Mythology of Australia

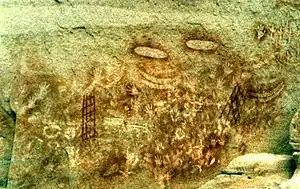
Aboriginal stencil art showing unique clan markers and dreamtime stories symbolising attempts to catch the deceased's spirit.

The beginnings of Australian mythology center on the Aboriginal belief system known as Dreamtime, which dates back as far as 65,000 years. Aboriginals believed Earth was created by spiritual beings who physically represented the land, sea, animals and people. 'Everything in the natural world is a symbolic footprint of the metaphysical beings whose actions created our world." Through practices such as storytelling, dance and art, Dreamtime provided the foundation for Aboriginal culture and spirituality.